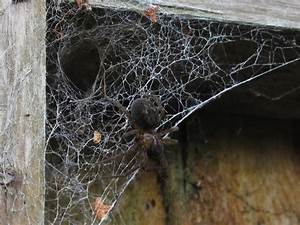
Label: spider